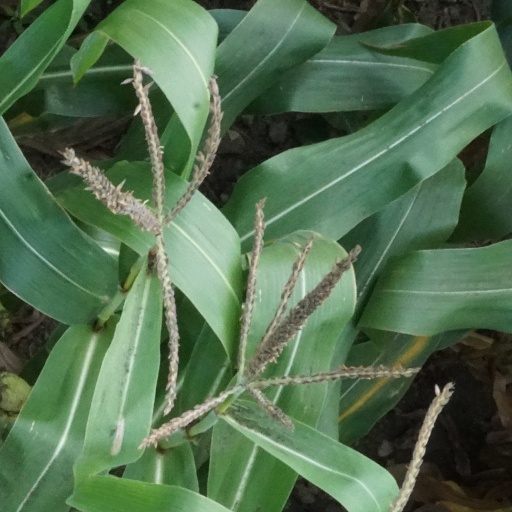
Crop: maize; corn